Syriac Catholic Church

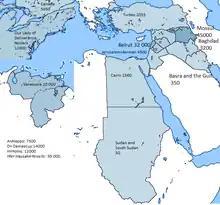
A map of the Syriac Catholic jurisdictions

The West Syriac Rite is rooted in the old tradition of both the churches of Jerusalem and Antioch and has ties with the ancient Jewish Berakah.